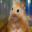
Label: hamster